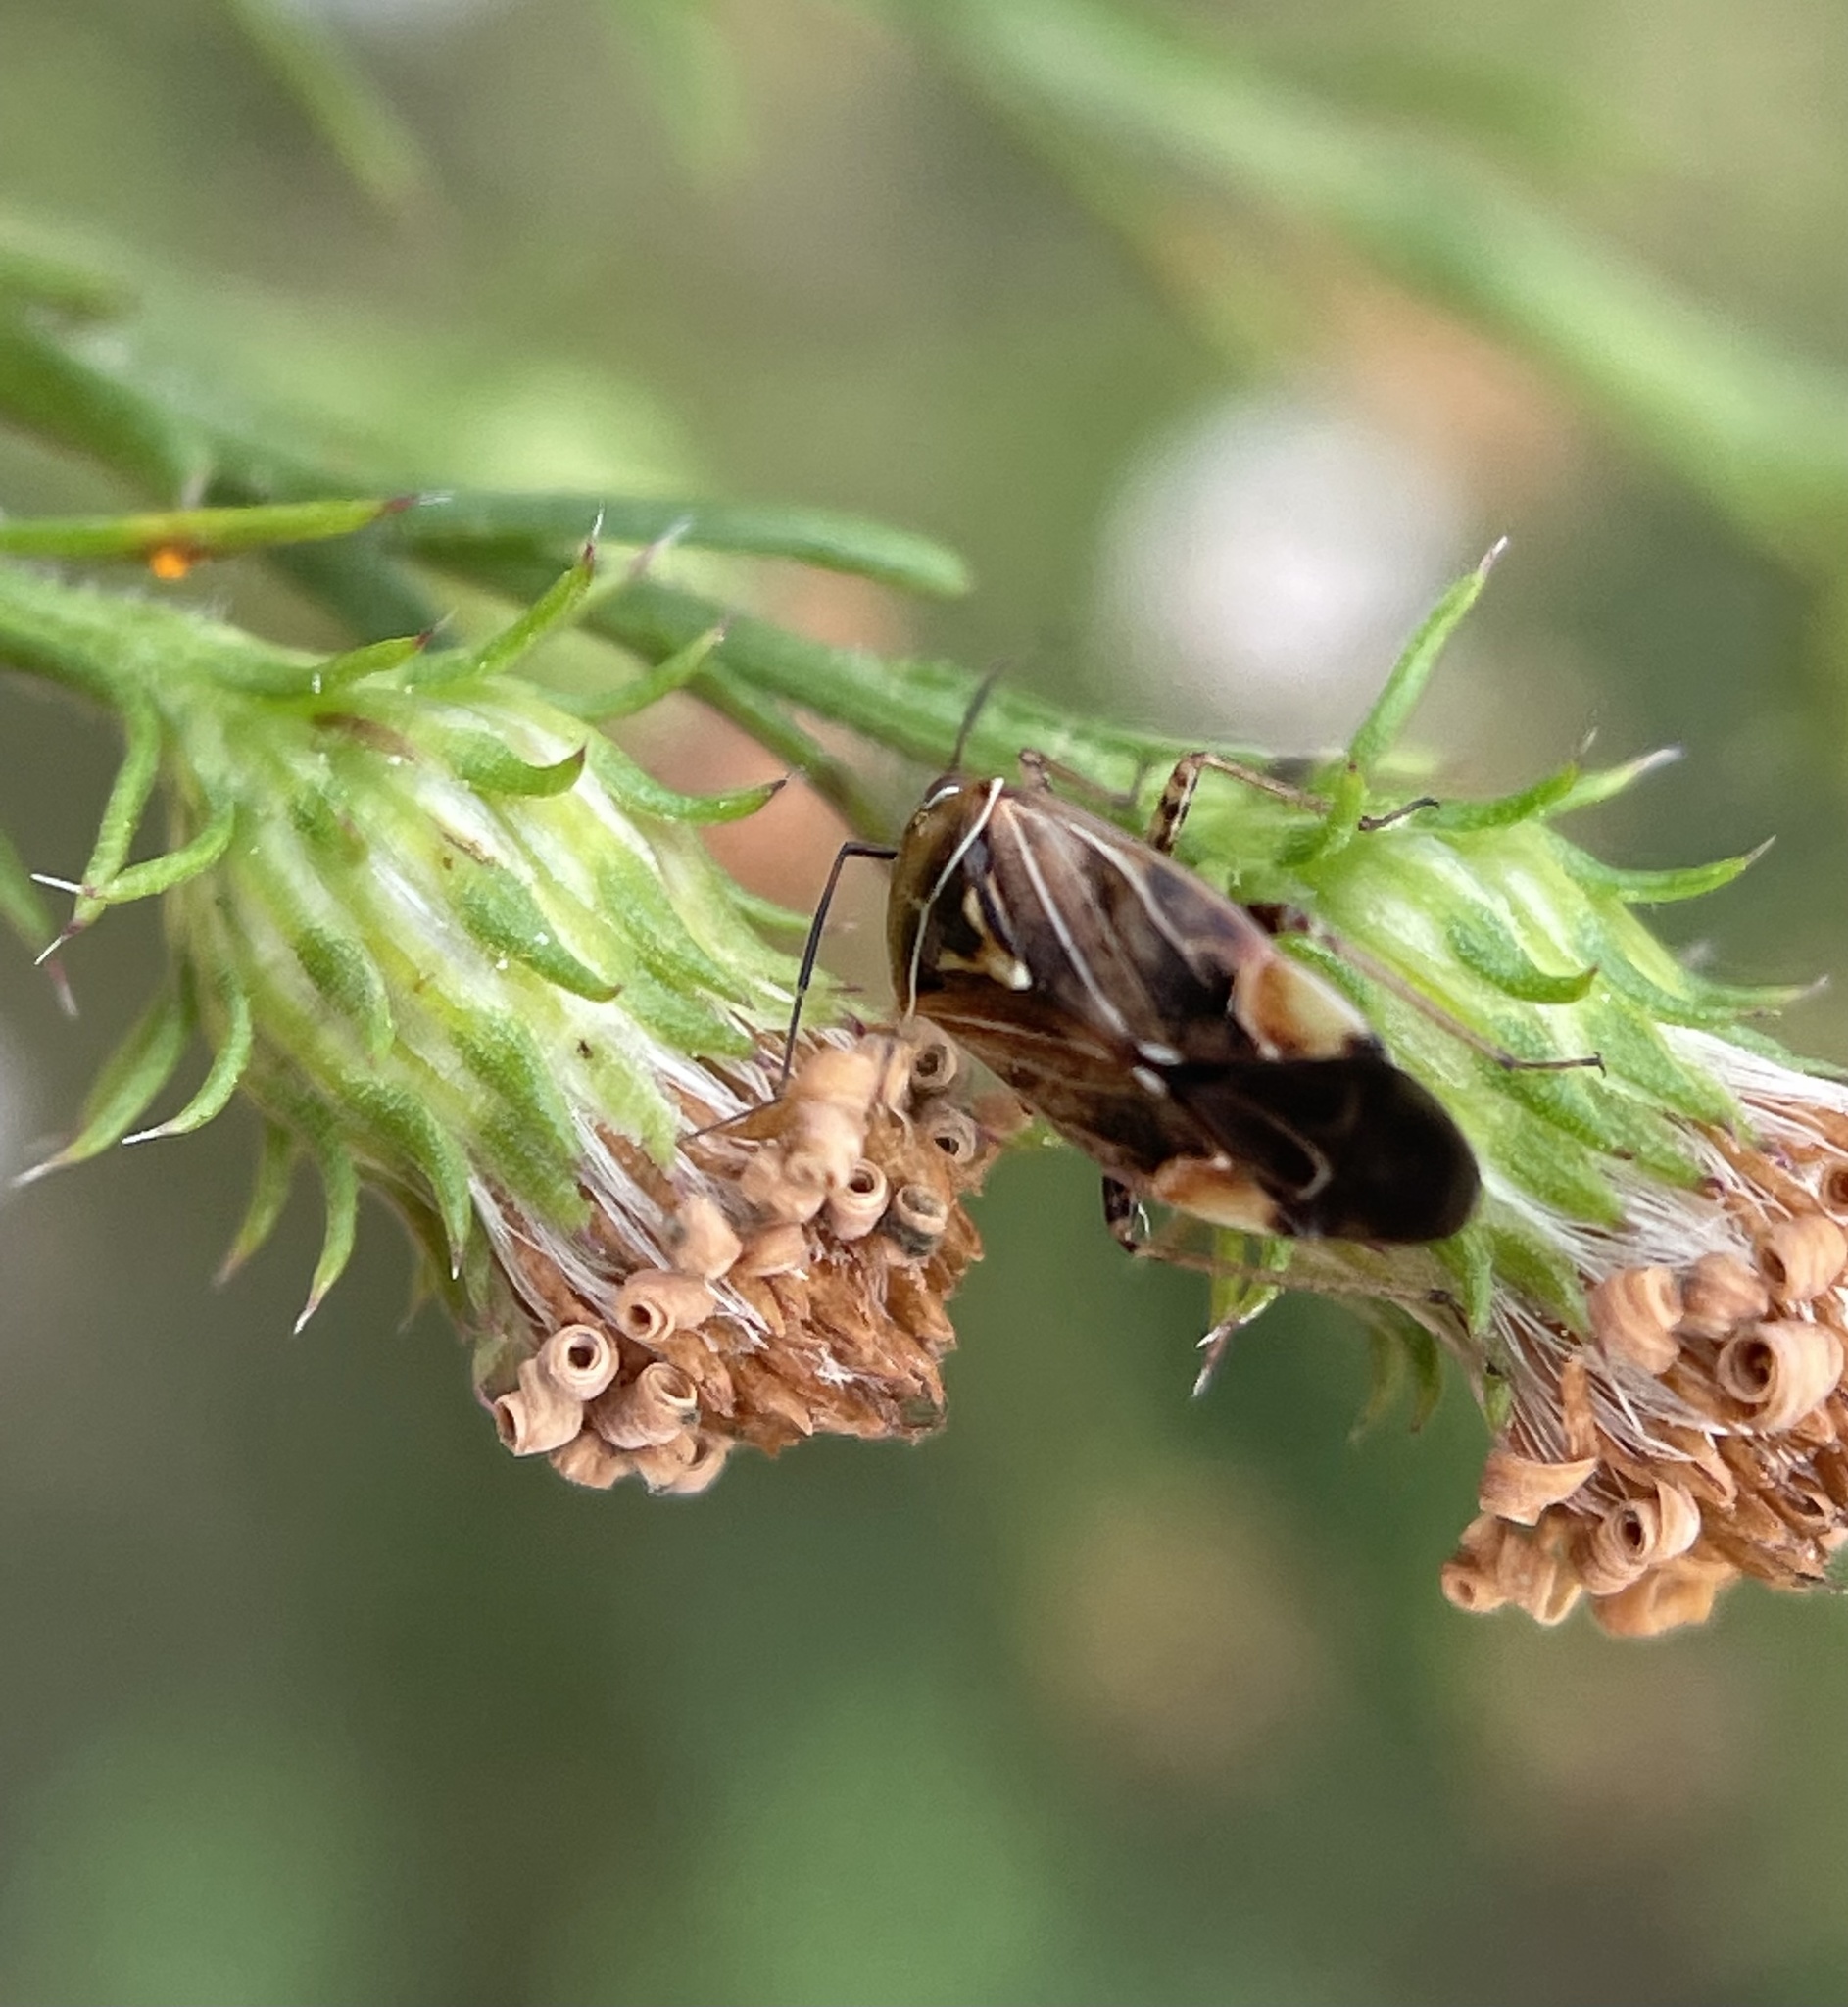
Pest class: lygus_bug